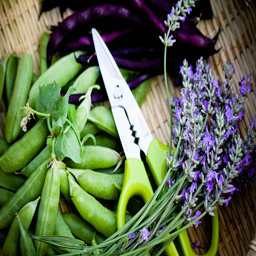
A basket filled with vegetables and purple flowers.
Lavender and peas arranged in a wicker basket.
A basket of fresh cut herbs ad vegetables.
Green beans, purple beans and lavender arranged along with a scissor on a bamboo mat.
a table with scissors, flowers and peas on it.